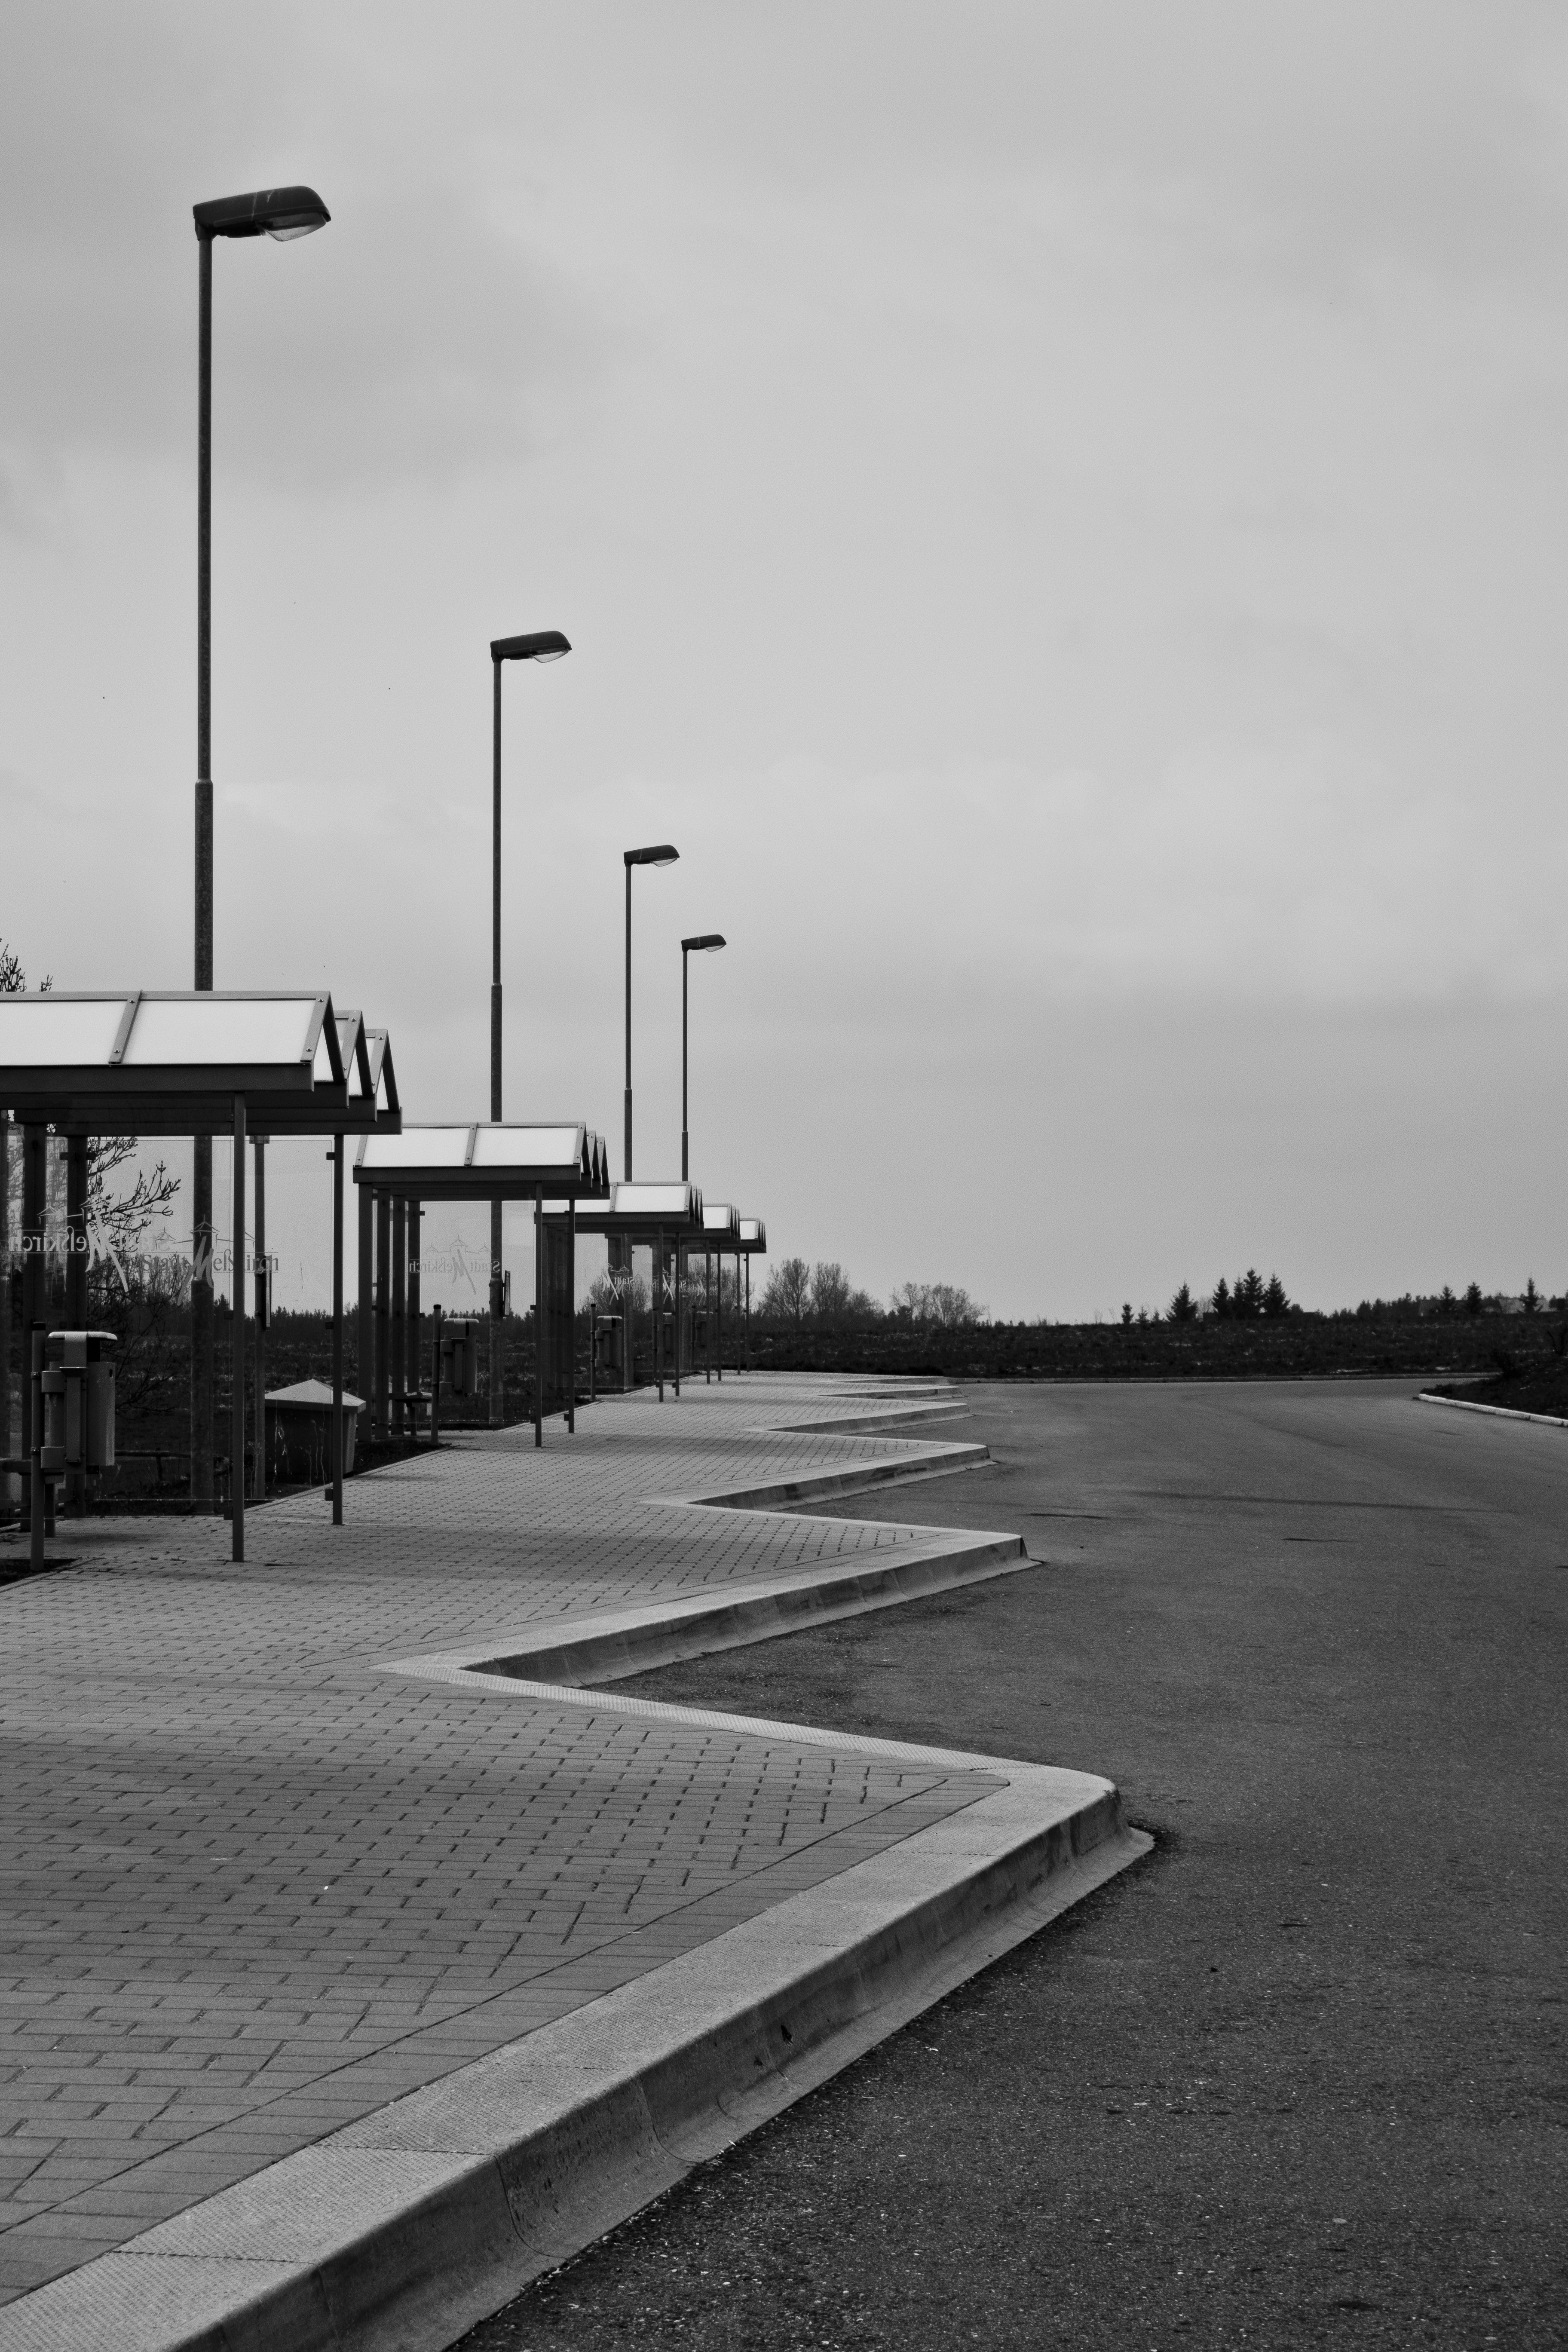
coast, horizon, black and white, boardwalk, road, highway, parking, city, asphalt, walkway, street light, monochrome, lane, lighting, bus stop, bus, infrastructure, stop, railway station, shape, monochrome photography, zig zag, bus station